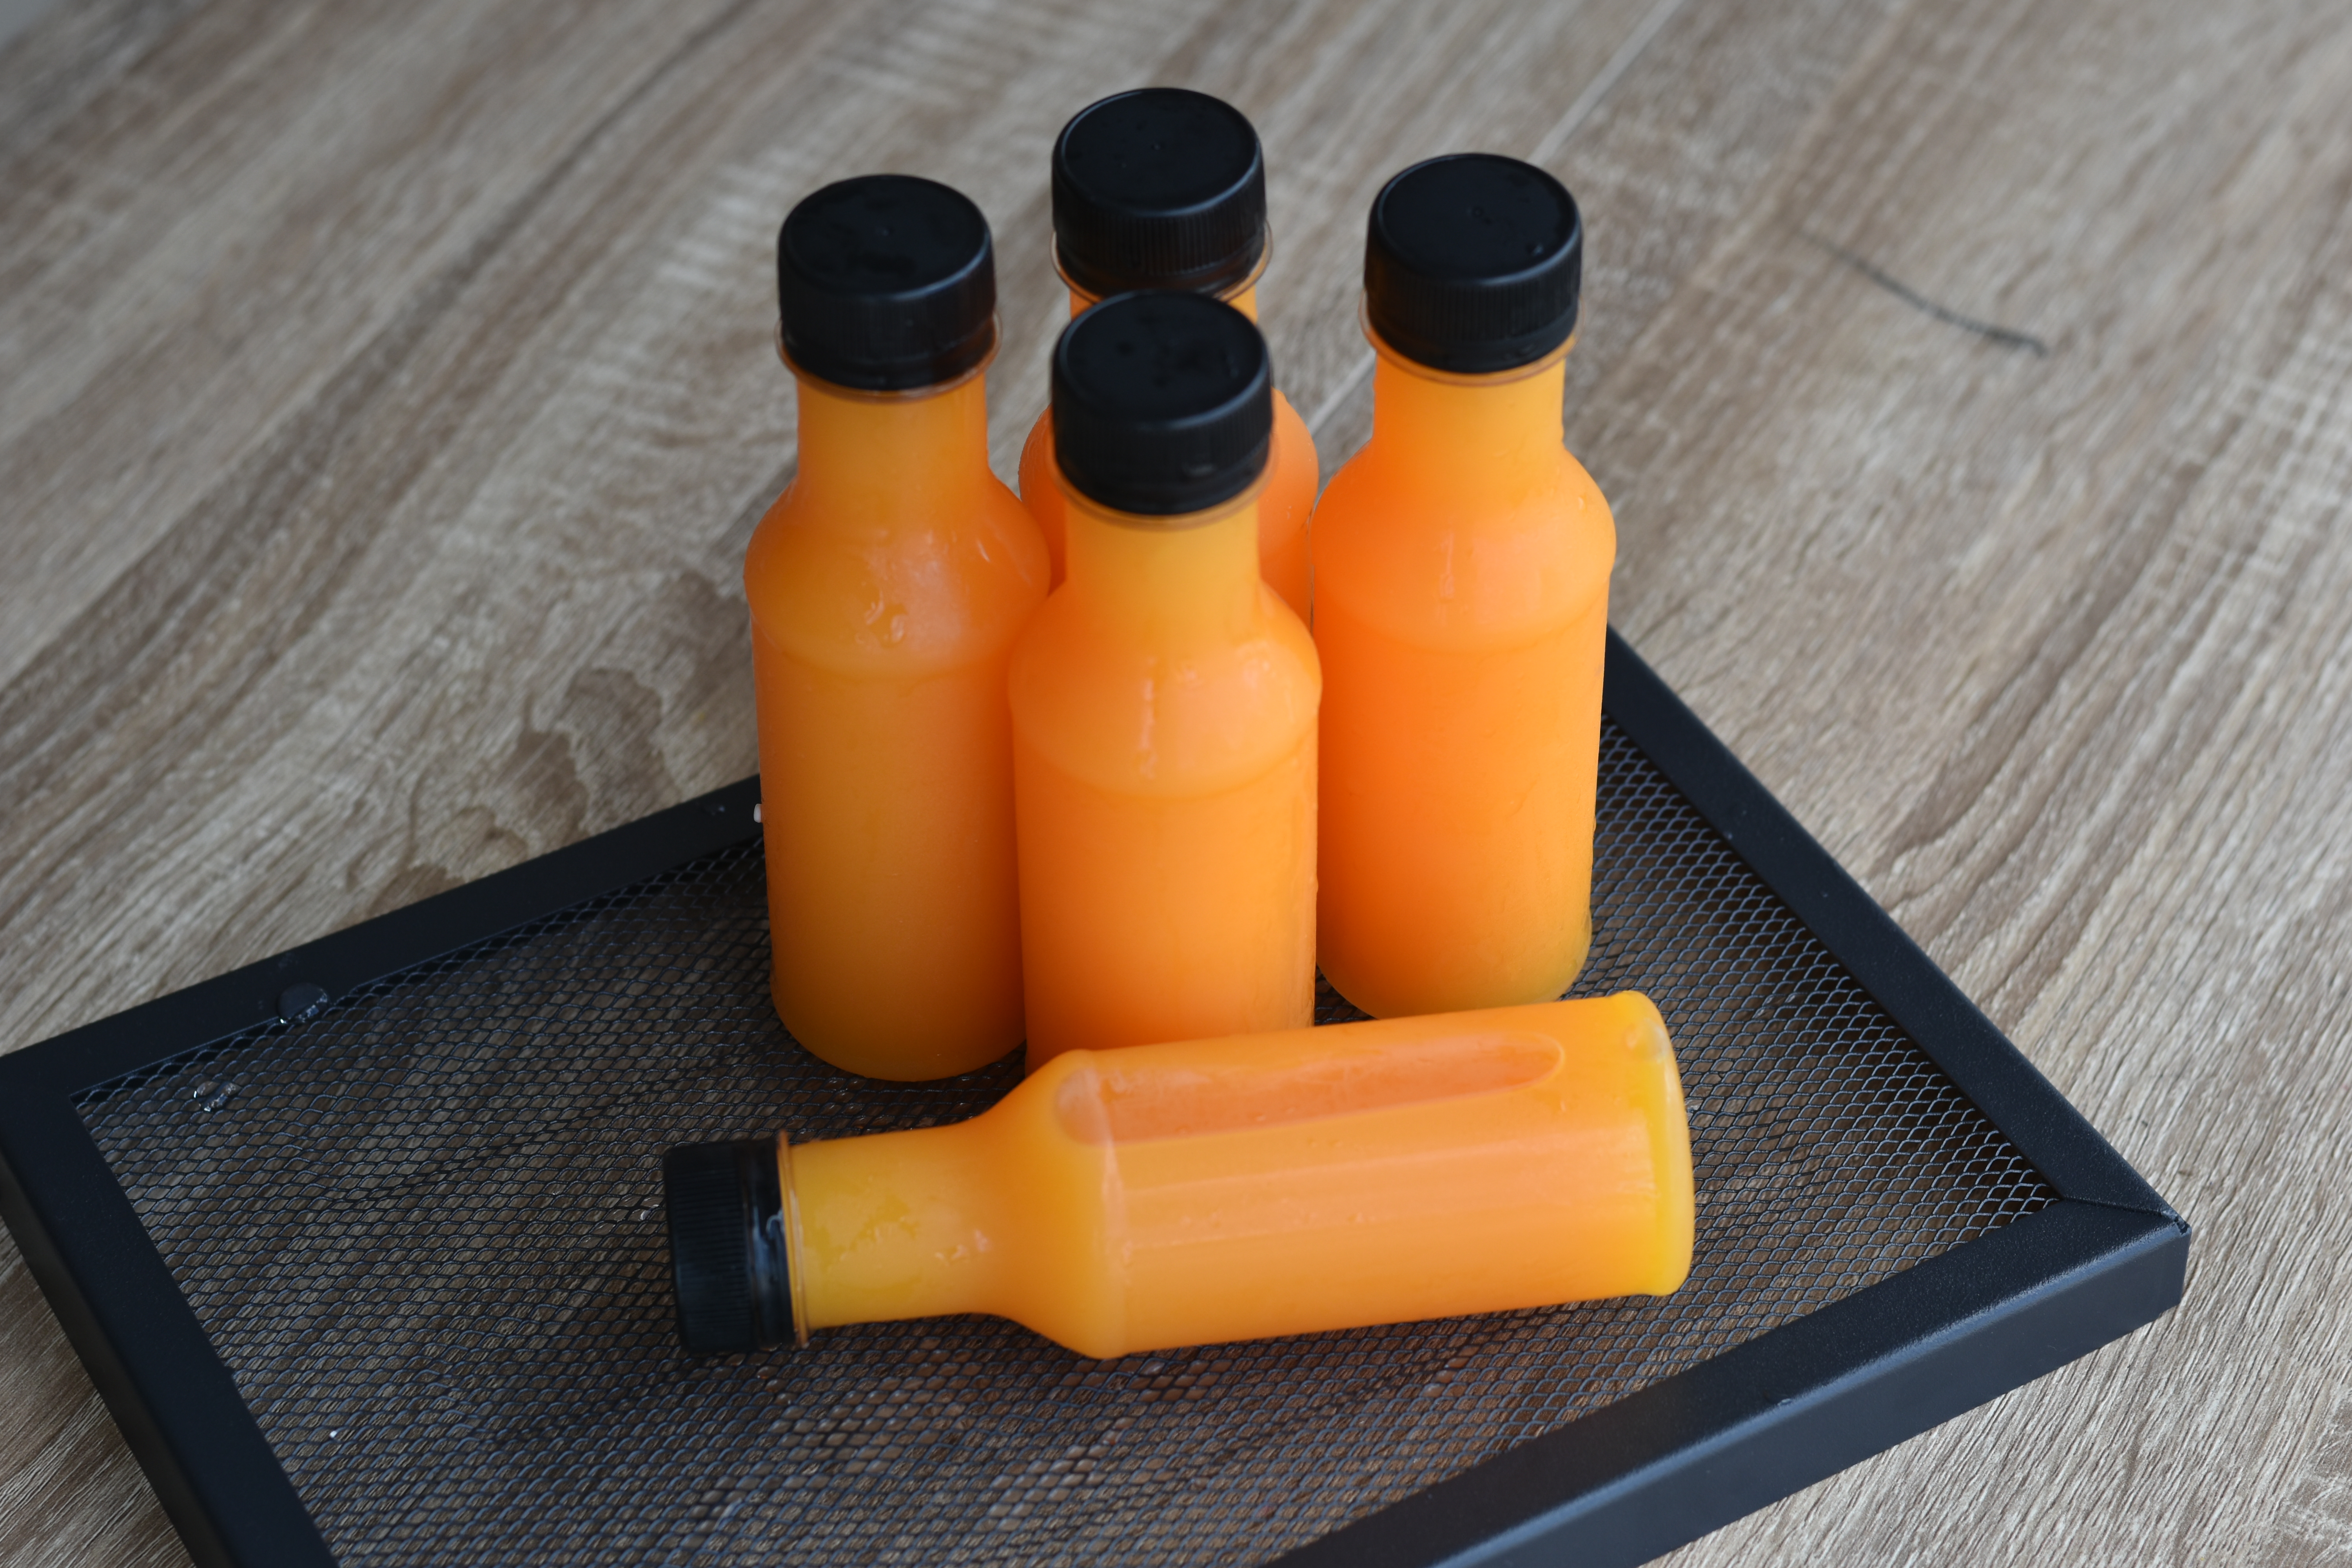
orange juice, plastic bottle, yellow, bottle, orange, cylinder, plastic